Inner Temple

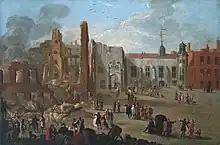
The Inner Temple after the Fire of 4 January 1737 by Richard Wilson (1714–1782), National Gallery.

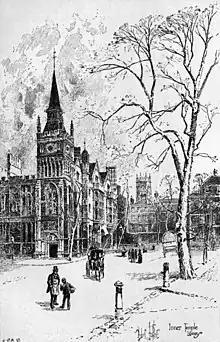
The Inner Temple Library circa 1895 by Herbert Railton (1857–1910).

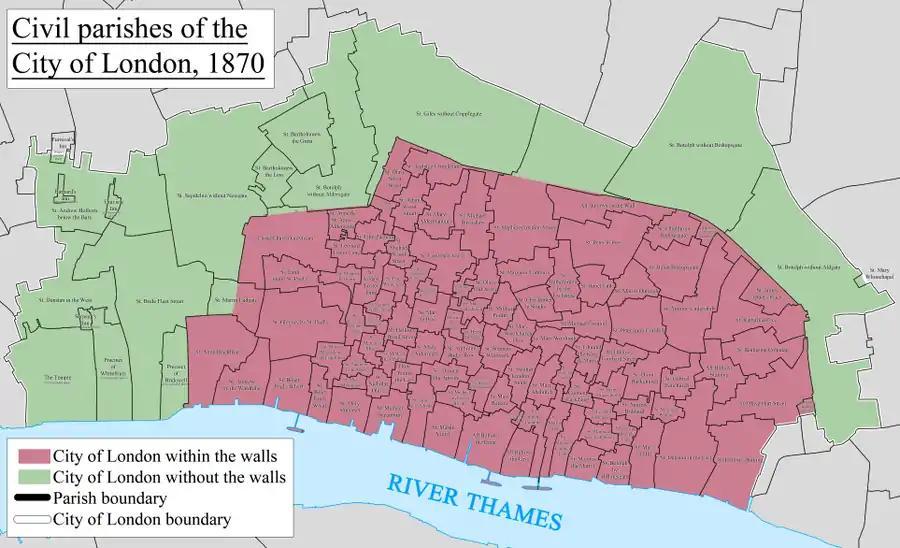
Map of the civil parishes of the City of London, including the Temple

The 18th century was a period of relative stability, with an element of decline. The Benchers of the time were described as "opposed to all modern fashions, including new-fangled comforts", with the Inn's buildings deteriorating.